Venlo incident

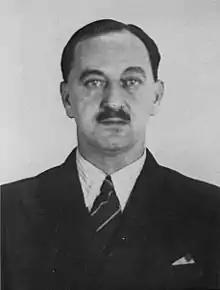
Richard H. Stevens, 1939

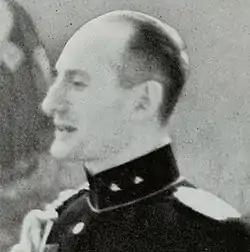
Luitenant Dirk Klop

The covert meetings leading up to the kidnapping, as remembered by Captain S. Payne Best in his book "The Venlo Incident", are summarised below.